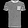
Label: T - shirt / top